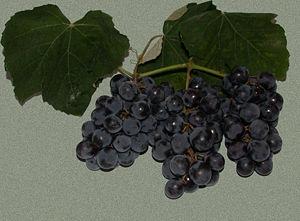
Isabelle est un cépage de raisins noirs ou rosés d'origine américaine. Il fait partie de la grande famille des Vitis labrusca, comme le Delaware. Issu d'un semis naturel, il aurait été trouvé dans un jardin aux États-Unis en Caroline du Sud et offert à Isabella Gibbs.